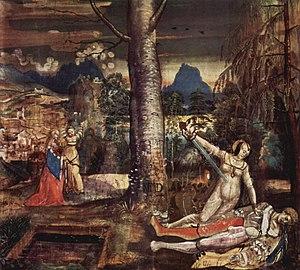
Premier Amour ou La Jeune Fille et la Mère est le 13ᵉ épisode de la saison 23 de la série télévisée Les Simpson.